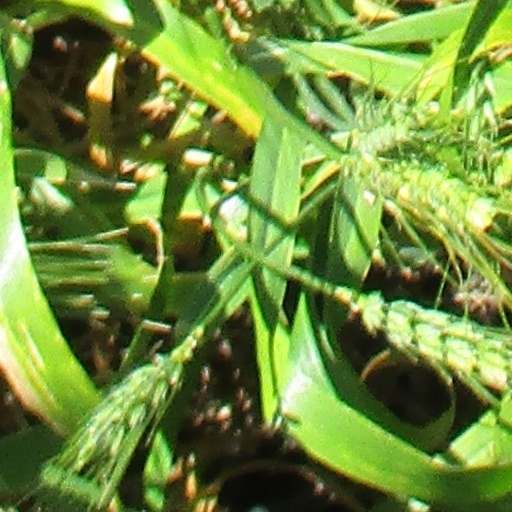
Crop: wheat